Dick Hellings

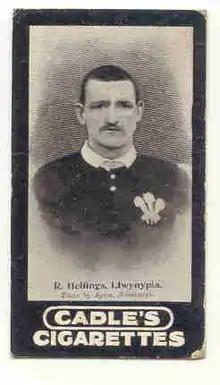
Hellings in Wales jersey

Richard Hellings (1 December 1874 – 9 February 1938) was an English-born Welsh rugby union forward who played international rugby for Wales and club rugby for Llwynypia. Hellings was noted for his strength built from years cutting coal as a Rhondda miner. Hellings later played rugby for Cardiff, Exeter and Devon.